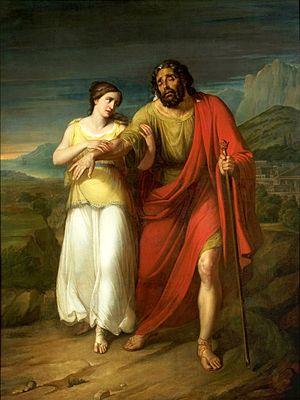
Les Phéniciennes est l'une des dix tragédies romaines conservées de l'auteur romain Sénèque. Appartenant au genre de la fabula cothurnata, elle a été écrite probablement avant Œdipe.